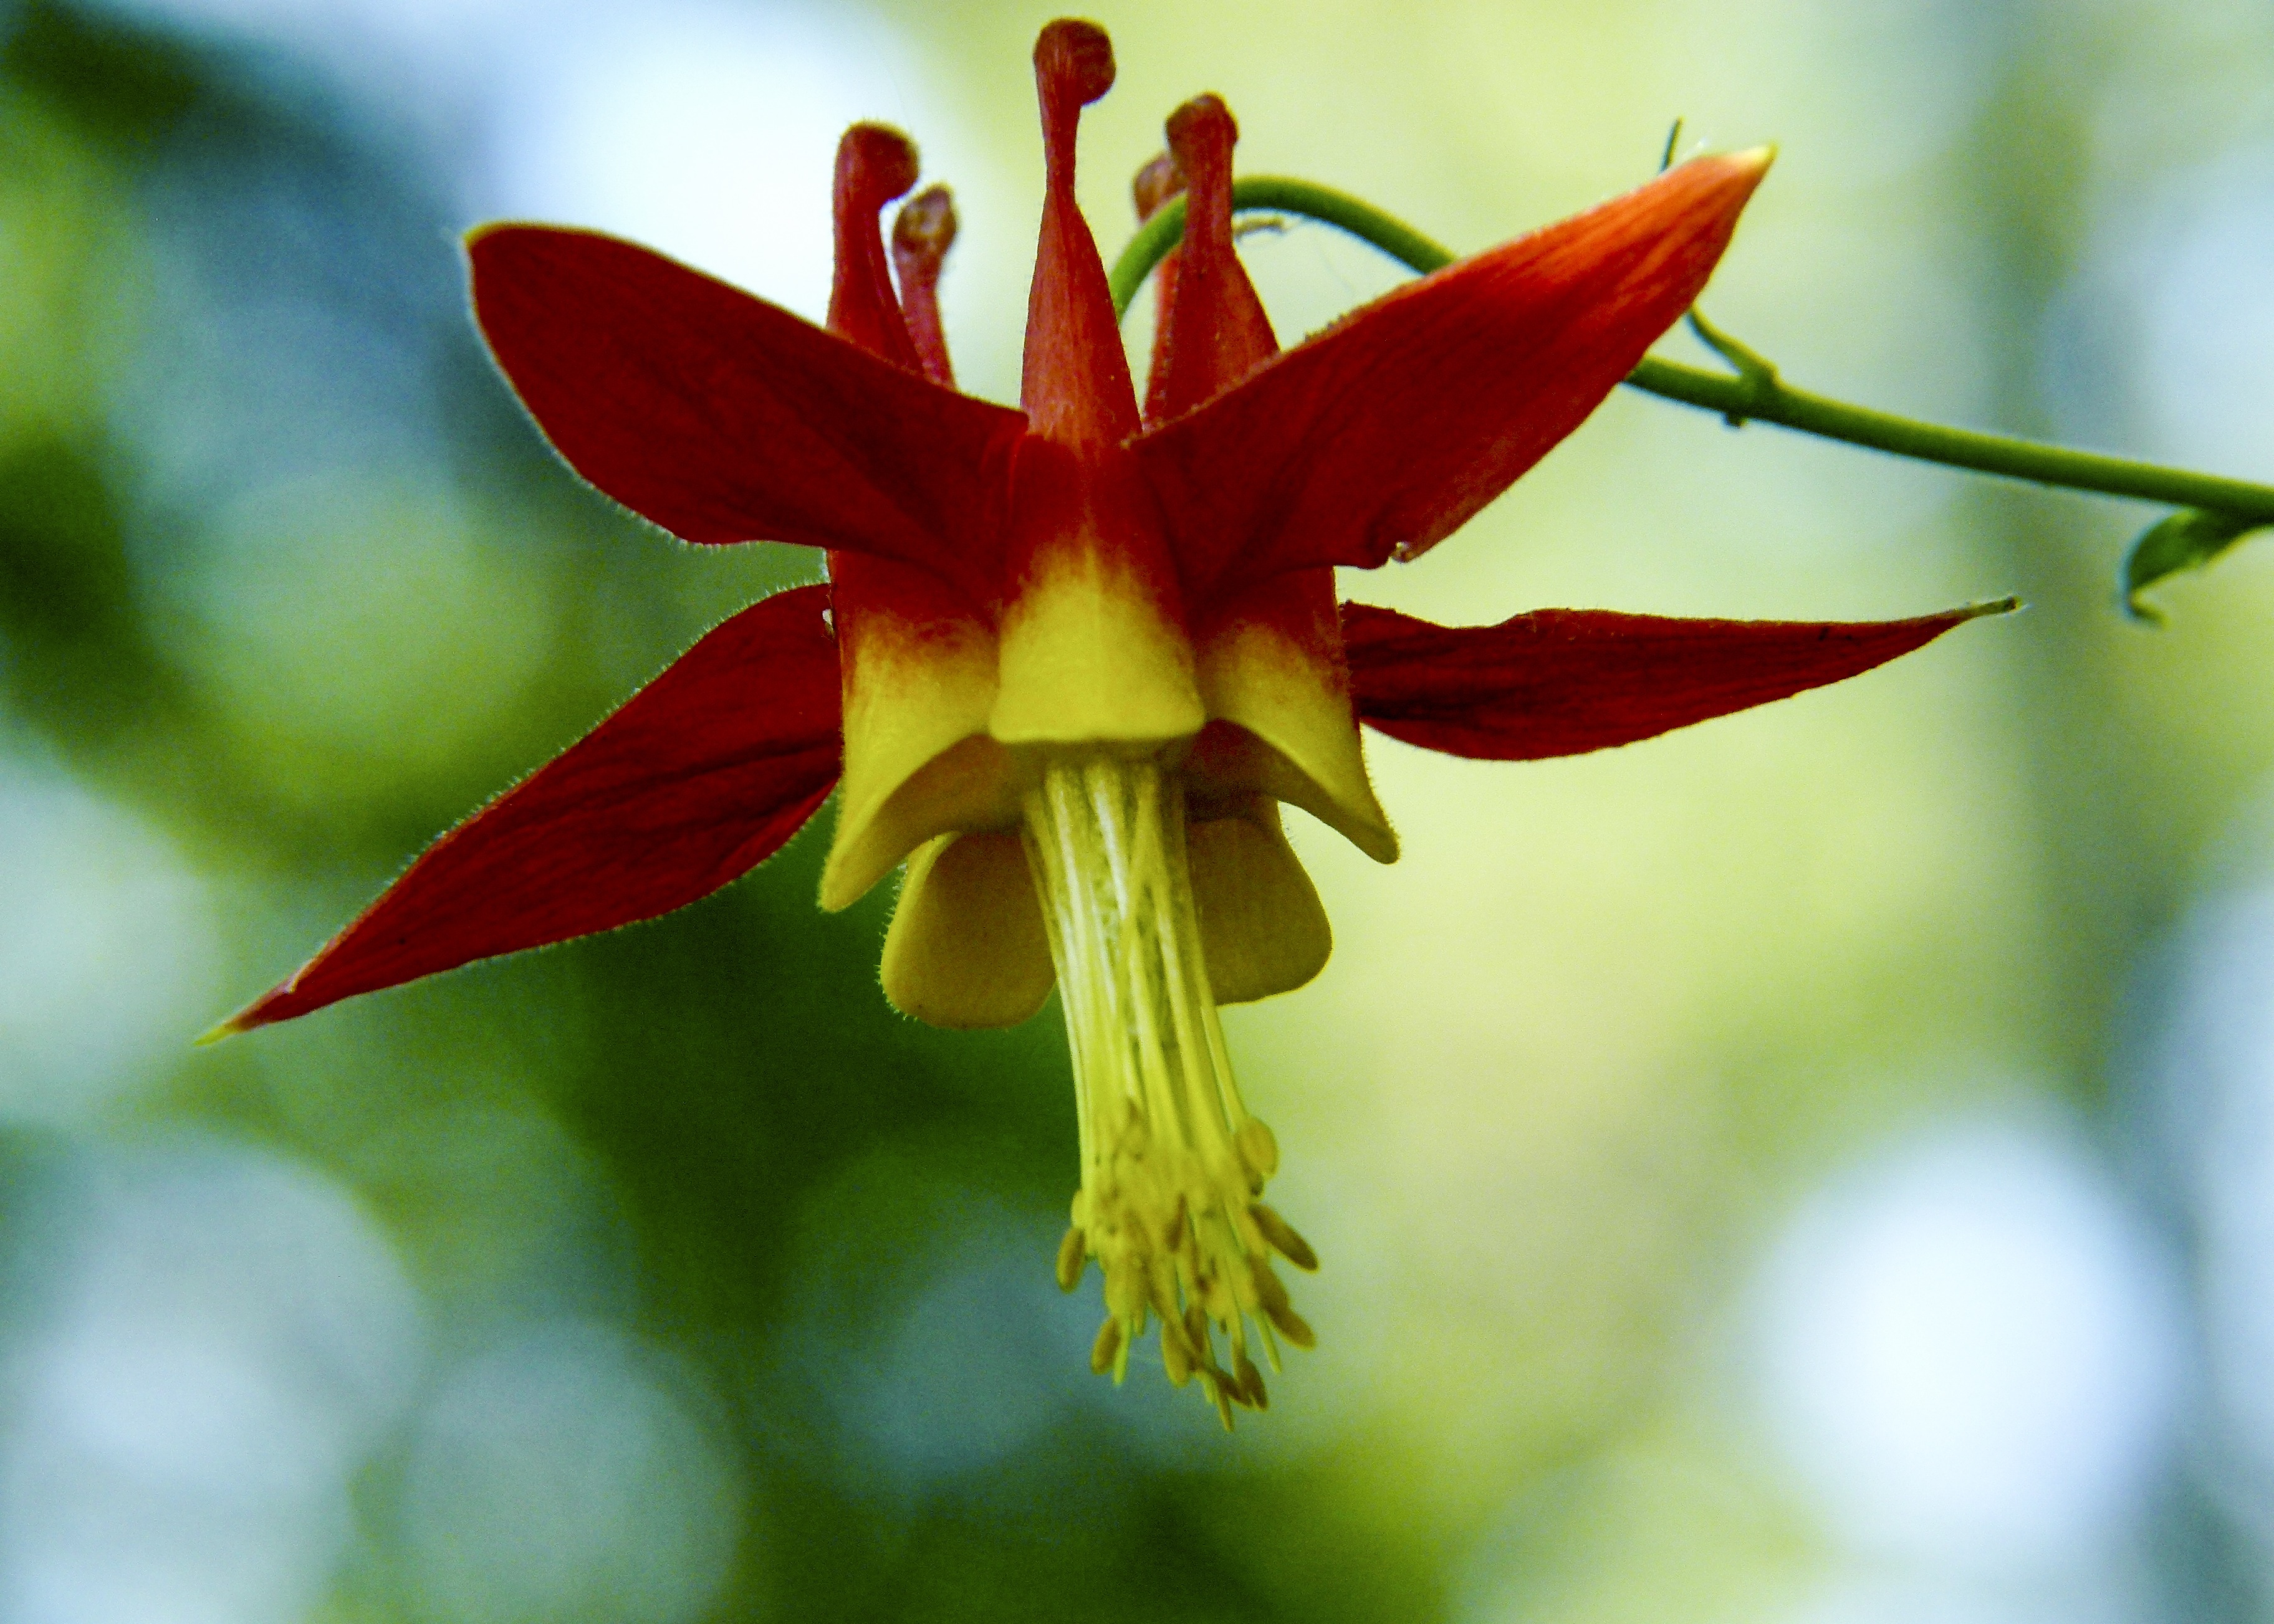
nature, forest, blossom, plant, meadow, leaf, flower, petal, red, macro, botany, garden, flora, wildflower, close up, wild plant, macro photography, flowering plant, sitka columbine, plant stem, land plant